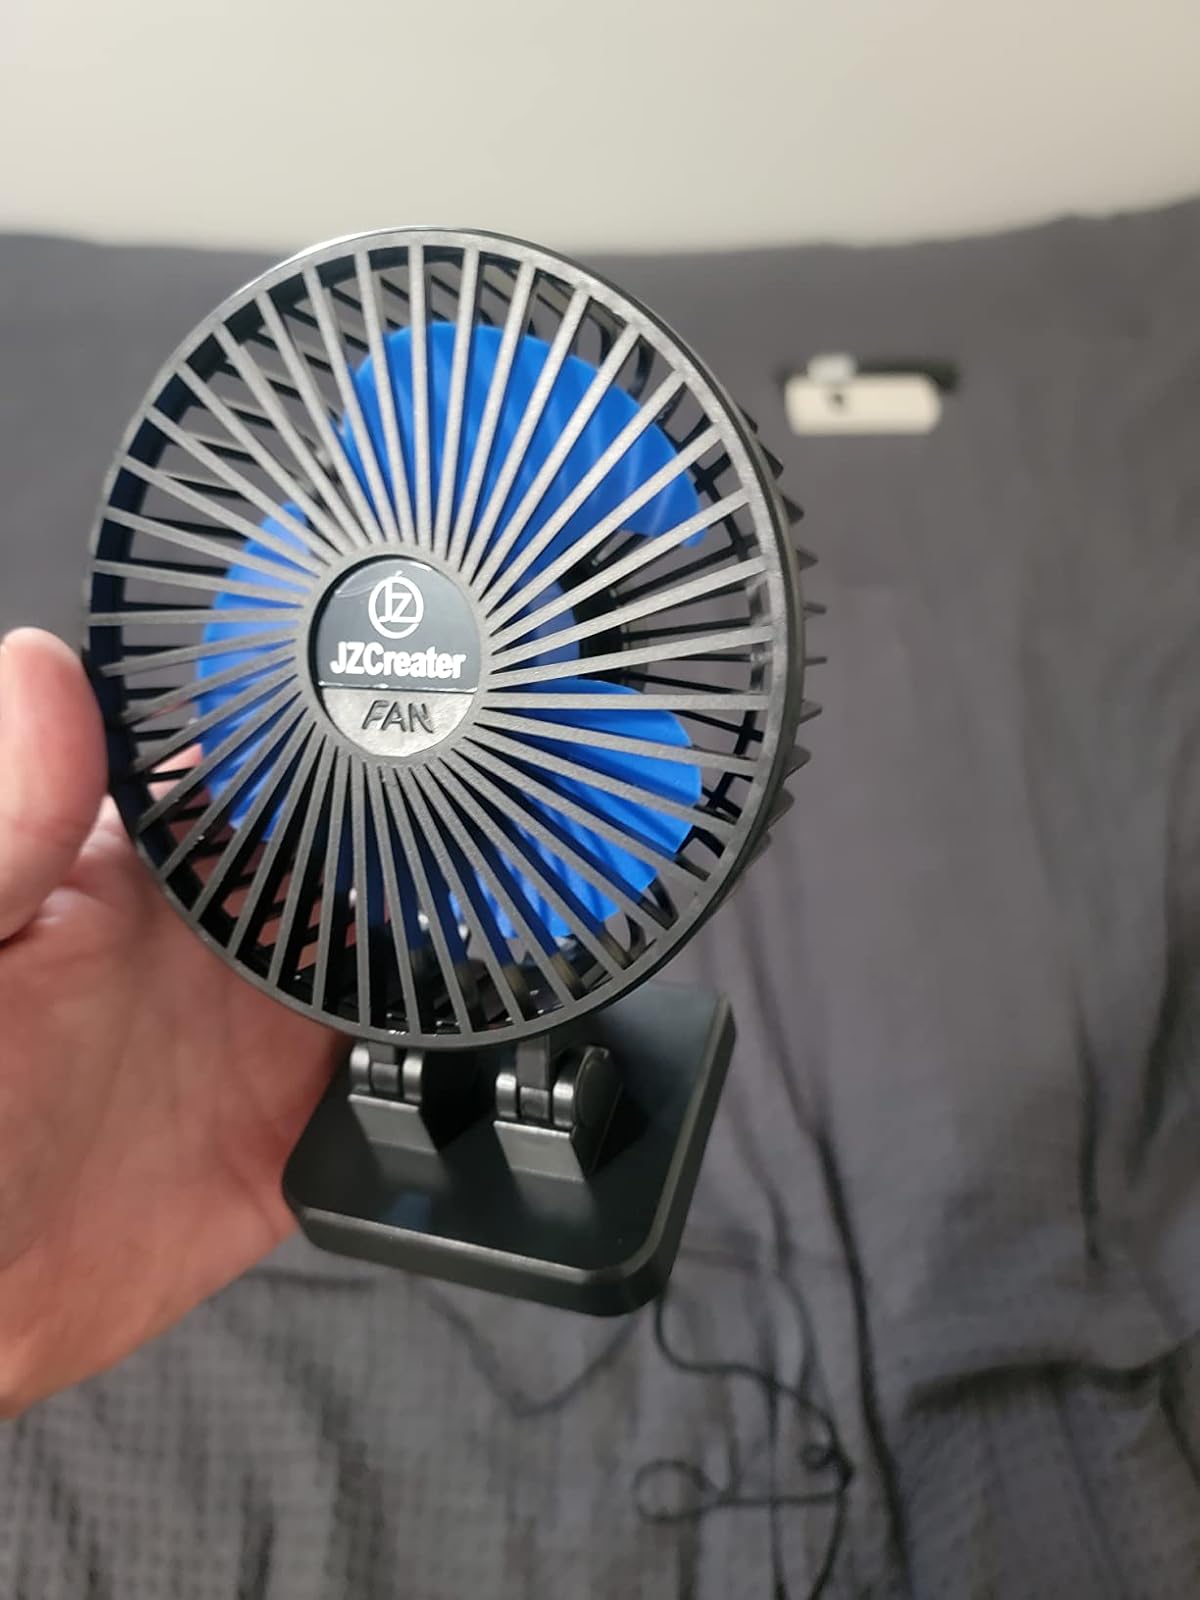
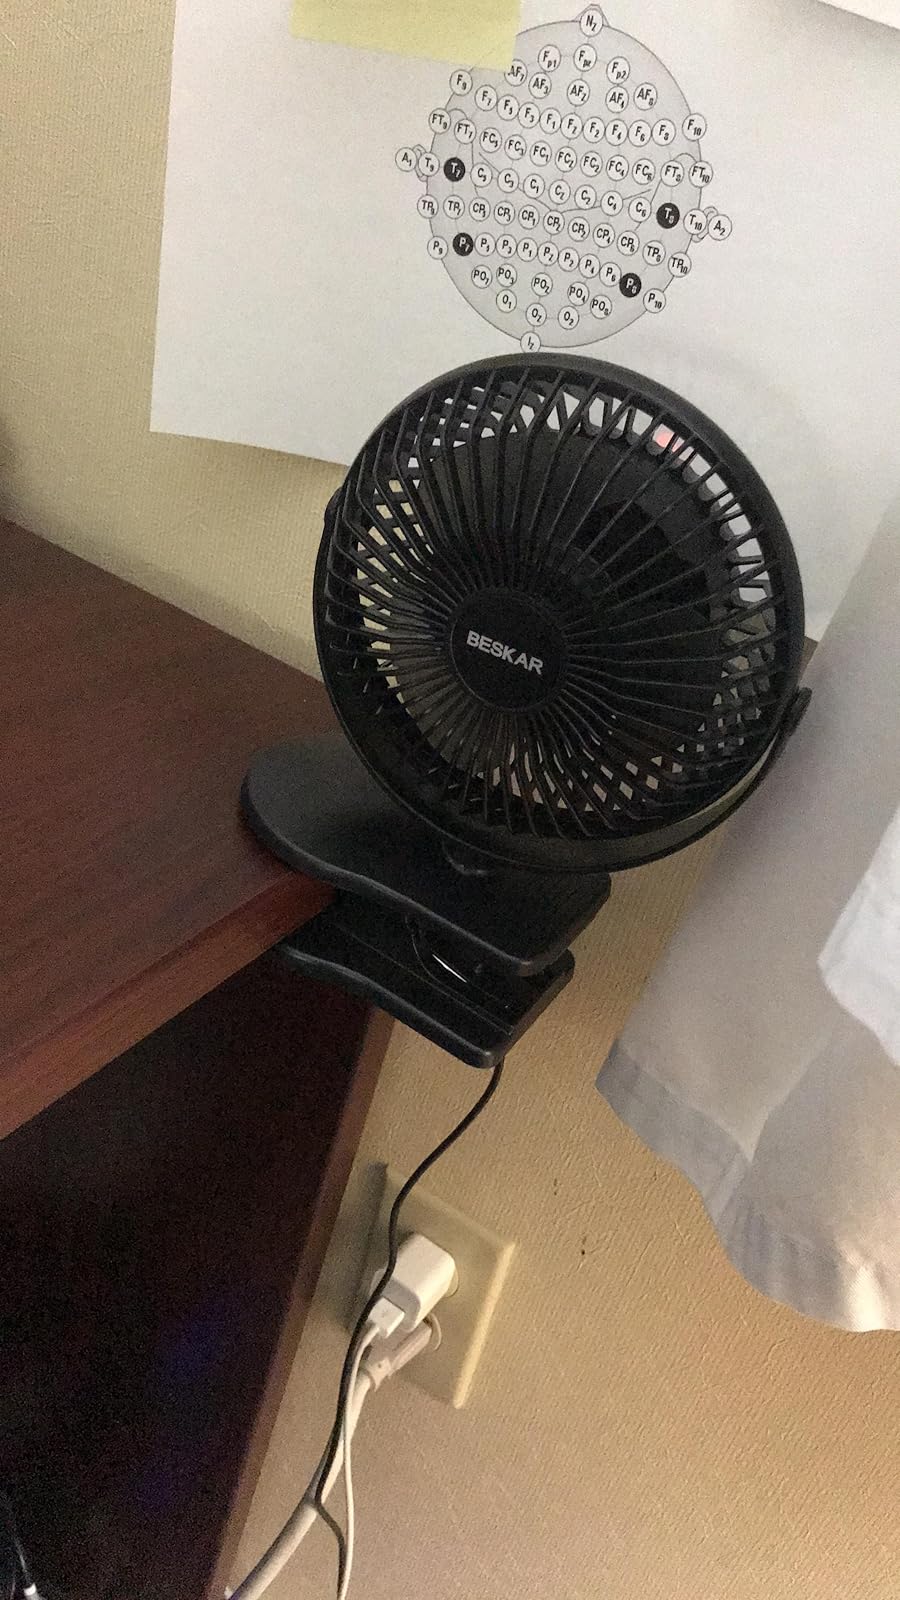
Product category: fan
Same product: no